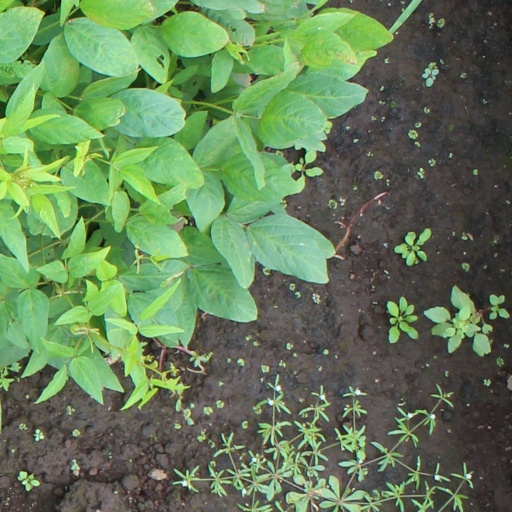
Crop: soybean